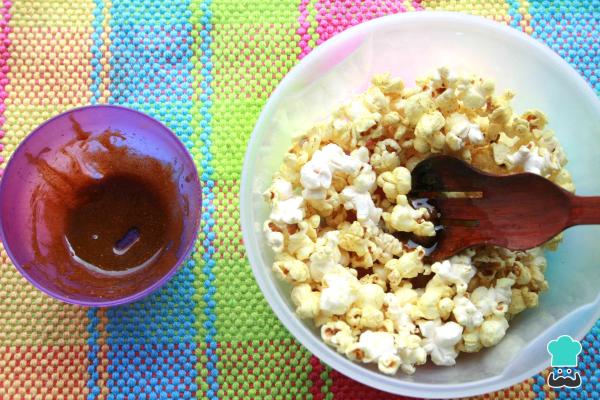
Deposita las palomitas de maíz con curry dentro de un bol y reserva. En otro envase, prepara el aderezo de curry y la miel. Mezcla ambos ingredientes hasta crear una pasta y luego vierte en el bol de las palomitas reservadas. Remueve muy bien, hasta integrar ambos productos. ¡Muy sencillo!Otra opción es el aderezo de curry, limón y cilantro. El proceso es semejante al paso anterior. Reserva por un lado las palomitas al curry. Mientras, en otro bol vierte el zumo de limón, la ralladura de cáscara de limón y el cilantro picado muy finito. Mezcla los tres ingredientes y agrega la pasta resultante a las palomitas de maíz. Remueve bien, hasta integrar el aderezo. ¡Fácil entre lo fácil!Truco: La miel suaviza el sabor del curry. Mientras que el aderezo de limón, otorga frescura al aperitivo.